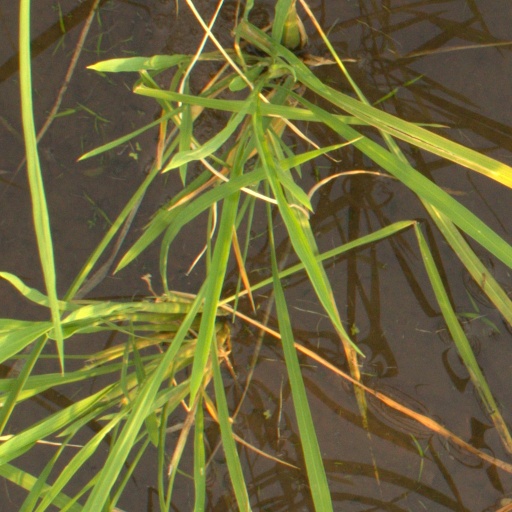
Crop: rice